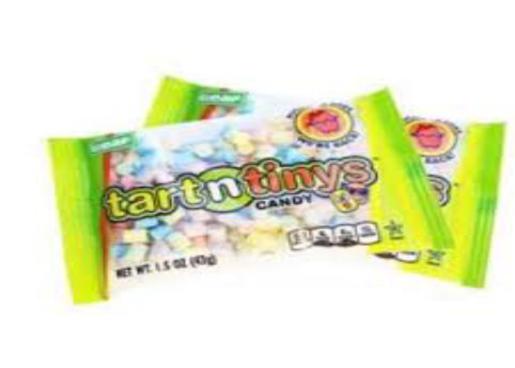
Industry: Food